Flag of Gagauzia

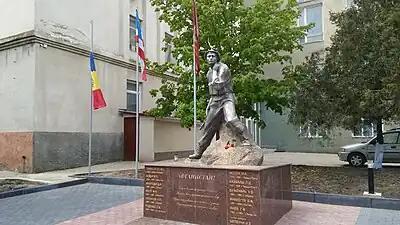
Monument honoring veterans of the Soviet–Afghan War, in Comrat, with the flag of Moldova lowered and the Gagauz and military ones flying (April 2017)

After a unionist rally in May 2012, the Gagauz mayor of Comrat, Nicolai Dudoglo, threatened that his city would only hoist the Gagauz symbols, and remove Moldovan flags. In 2014, in the context of the pro-Russian unrest in Ukraine on Moldova's borders, there was some concern about similar events unfolding in Moldova. In Moldova's Parliament, Gheorghe Duca moved to ban the Gagauz flag as resembling the flag of Crimea, but his motion was met with opposition from the Party of Communists. Also during that interval, a group of pro-Russian Gagauz in Comrat flew the flag of Russia. Public institutions in Gagauzia still displayed the flag of Europe, honoring Moldova's pro-enlargement policy, but the employees' mood was reported as sour on this issue.